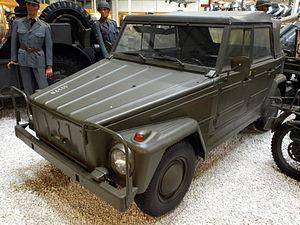
Les équipements de l'Armée suisse, rassemblent différentes sortes de véhicules, des chars de combat, des véhicules de transport de troupe ainsi que des hélicoptères de transport et des avions de combat en service dans les Forces terrestres ou les Forces aériennes.